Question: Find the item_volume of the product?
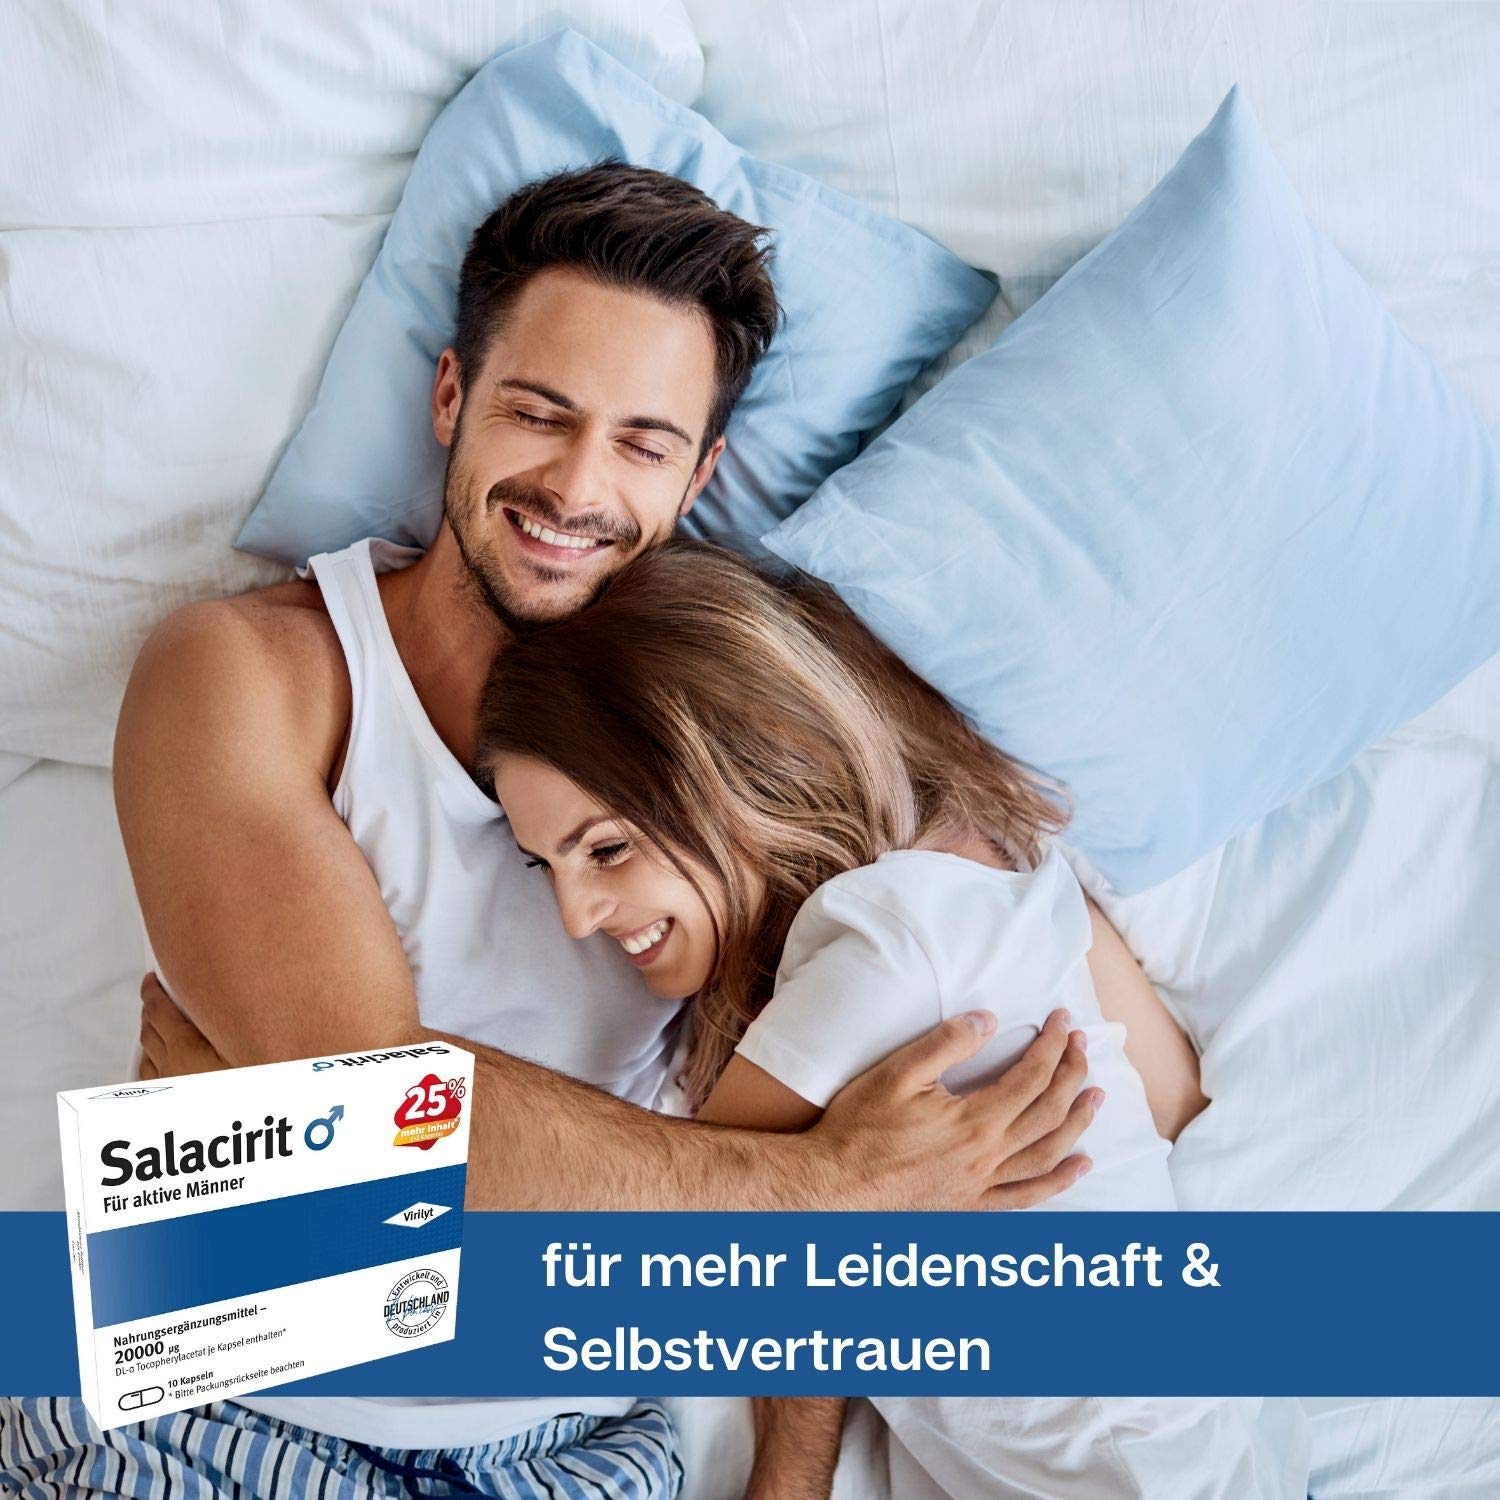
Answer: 20000.0 decilitre